List of birds of Botswana

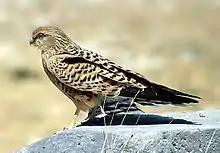
Greater kestrel

Rollers resemble crows in size and build, but are more closely related to the kingfishers and bee-eaters. They share the colourful appearance of those groups with blues and browns predominating. The two inner front toes are connected, but the outer toe is not.